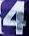
Number: 4